2021 Supercars Championship

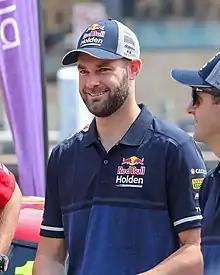
Shane van Gisbergen won the drivers' championship with one round to go.

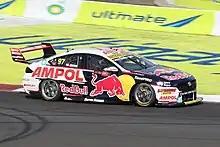
Triple Eight Race Engineering won the teams' championship with one round to go.

The 2021 Supercars Championship (commercially known as the 2021 Repco Supercars Championship) was a motor racing series for Supercars. It was the twenty-third running of the Supercars Championship and the twenty-fifth series in which Supercars have contested the Australian Touring Car Championship, the premier title in Australian motorsport. Atlanta-based international auto parts conglomerate Genuine Parts Company, through the consumer auto parts brand Repco, replaced Virgin Australia as naming rights sponsor under a five-year partnership, which was later expanded to eight years at the end of the 2022 prizegiving banquet.